Anna von Hausswolff

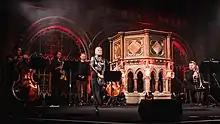
Anna von Hausswolff at "Organ Reframed" at the Union Chapel, Islington in September 2022

Von Hausswolff's gothic-style music is described as "art pop, drone, and post-metal", with "a juxtaposition of dark and bright". "The Guardian" has described it as "funeral pop". Her 2015 release, "The Miraculous," is noted for its "gothic splendour". "Dead Magic" shows a "brighter, poppier beat". Her vocals are similar to Nico, Diamanda Galás, Peruvian soprano Yma Sumac, and are compared to Kate Bush and "A Kiss In The Dreamhouse"-era Siouxsie Sioux. Her music is associated with the Krautrock genre with odes to Einstürzende Neubauten and Swans.